Alfred Vallette

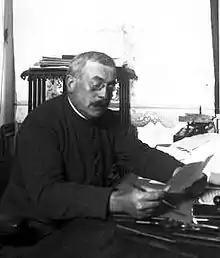
Alfred Vallette in 1909

Alfred Vallette (1858, Paris – 1935) was a French man of letters.